Coldstream-Homestead-Montebello, Baltimore

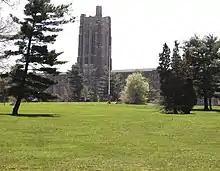
Baltimore City College sits in the heart of the CHM community

Baltimore City College was built in the 1870s on the site of "Abbottston", a country estate of industrialist Horace Abbott. Horace Abbott was the famous owner of ironworks in the Canton waterfront of southeast Baltimore. Previously owned by Peter Cooper, these ironworks are where iron plate was rolled for the revolutionary U.S.S. Monitor ironclad ship in the American Civil War. Later the estate passed to Abbott's daughter and son-in-law, of the Gilman family, at Johns Hopkins University and was known as the Gilman-Cate estate until its razing in 1924. Abbottston Street and Abbottston Elementary School in the neighborhood are reminders of its memory.